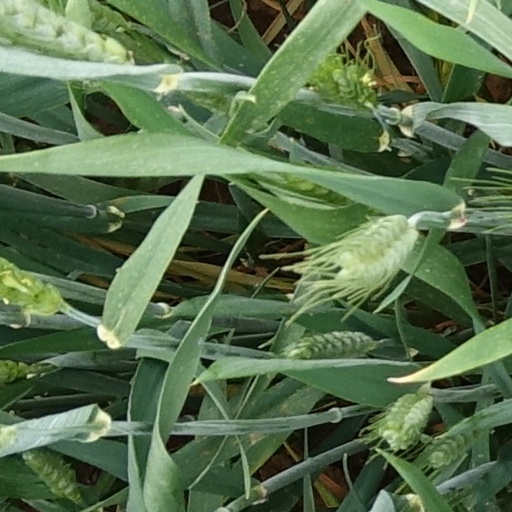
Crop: wheat